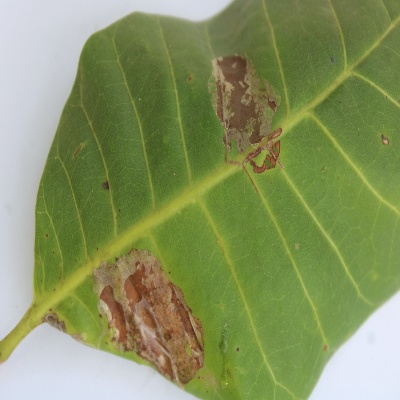
Crop: Cashew
Condition: leaf miner